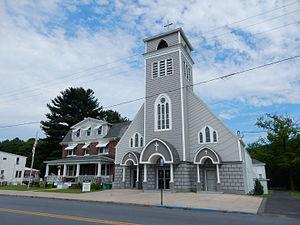
New Philadelphia est un borough situé au centre du comté de Schuylkill, en Pennsylvanie, aux États-Unis. En 2010, il comptait une population de 1 085 habitants. Il est incorporé en 1868.